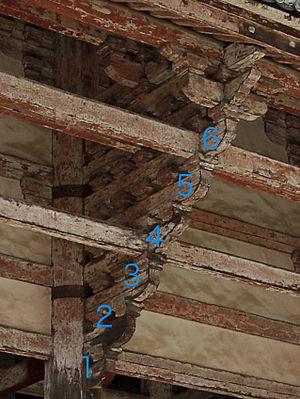
Daibutsuyō est un style architectural religieux japonais apparu à la fin du XIIᵉ siècle ou au début du XIIIᵉ siècle. Avec le wayō et le zenshūyō, c'est l'un des trois styles les plus importants développés par le bouddhisme japonais sur la base des modèles chinois.